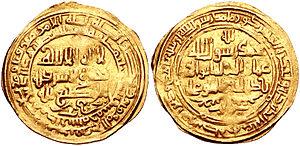
`Alî, dit Emad o-dowleh ou `Imad ad-Dawla fut le fondateur de la dynastie bouyide en Iran à Chiraz à partir de 934 jusqu'à sa mort.